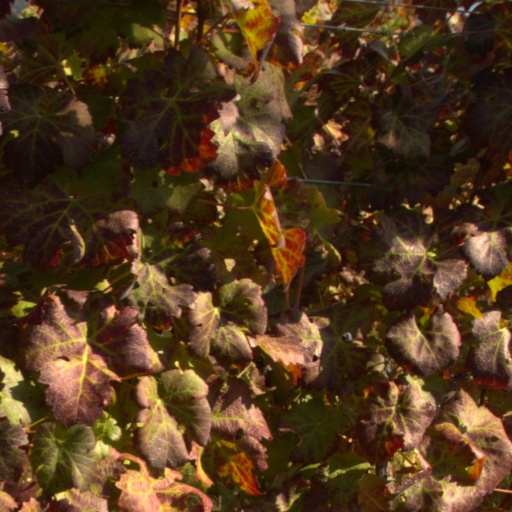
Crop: grape